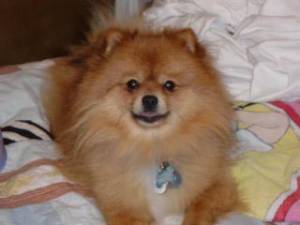
Animal: dog
Breed: pomeranian